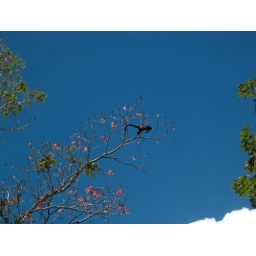
Howler monkey in tree